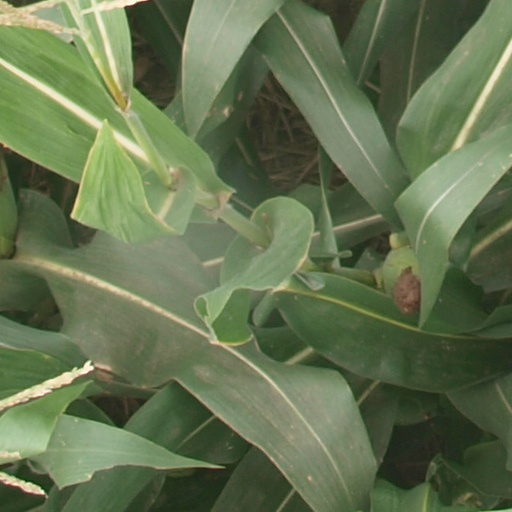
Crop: maize; corn